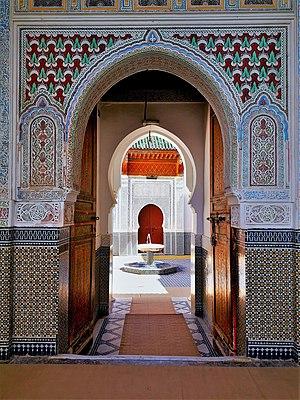
la porte d'entrée au tombeau de Moulay Idriss 1er